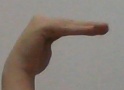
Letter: haa